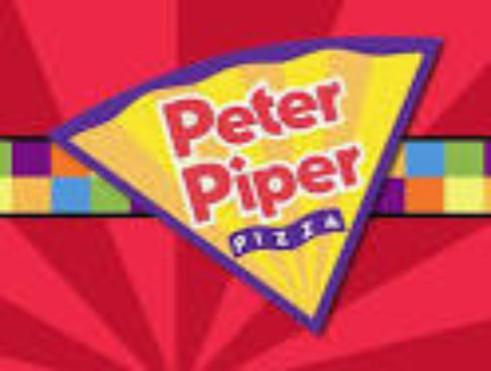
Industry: Food